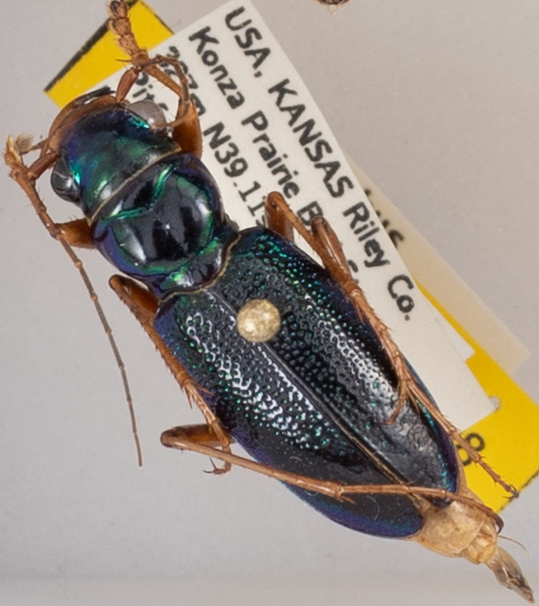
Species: Tetracha virginica
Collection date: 2021-08-04
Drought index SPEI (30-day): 0.988
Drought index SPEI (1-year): -0.32
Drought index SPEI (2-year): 0.782